Hayward Mill

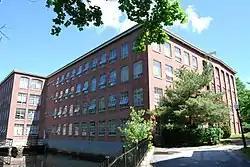

The Hayward Mill is a historic mill complex at the junction of North and Cook Streets, on the Mumford River in Douglas, Massachusetts. The site, with an industrial history dating to the 18th century, is populated by a series of connected buildings dating to 1880 or later. The mill was the first financial successful textile operation in Douglas, and was operated until the 1960s. The mill complex was listed on the National Register of Historic Places in 1991. It has been converted to residential use.